César Keiser

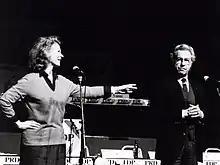
Margrit Läubli and César Keiser (1986)

Keiser was born in Basel, Switzerland, and attended gymnasium (a type of secondary school) there. He attended a teacher training college and the to become a drawing teacher from 1946–1950. He was a teacher at the Basel School of Applied Arts from 1950 to 1951.